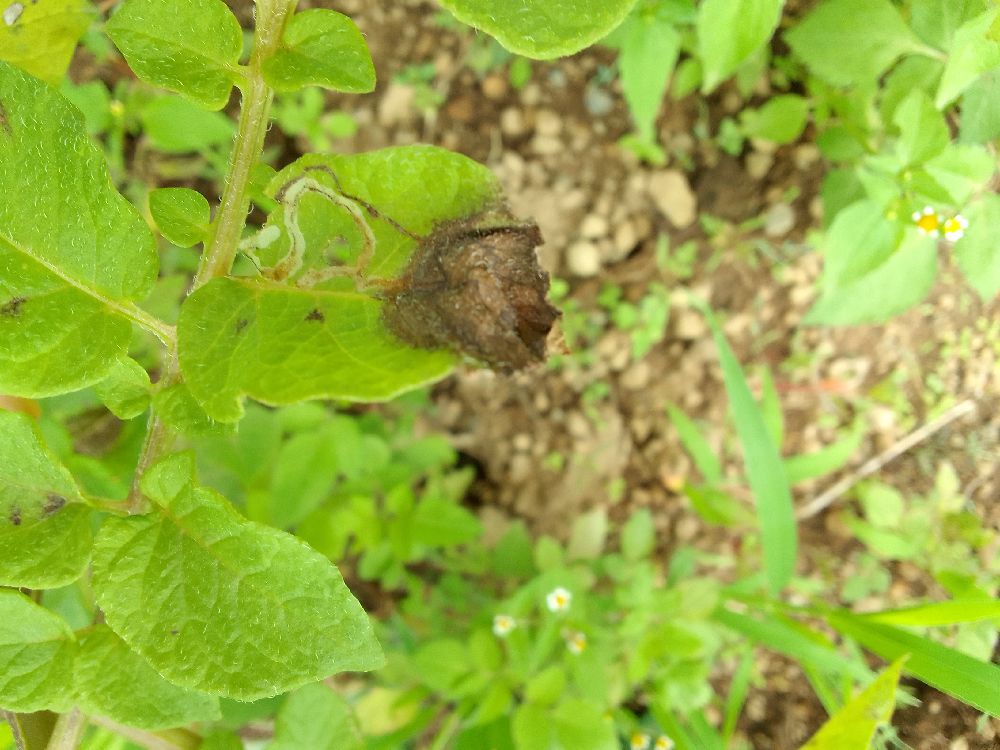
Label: Late blight